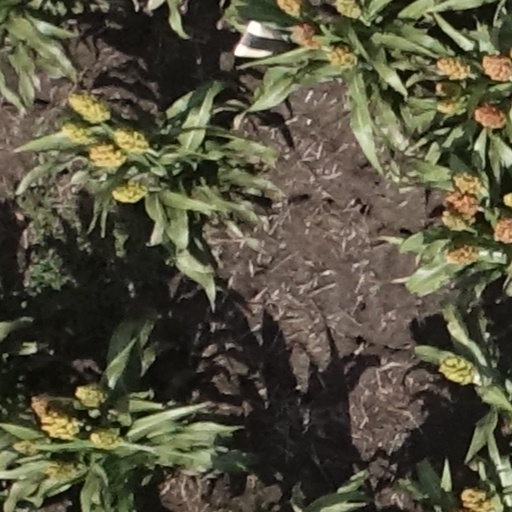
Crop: sorghum